Aiguebelette-le-Lac

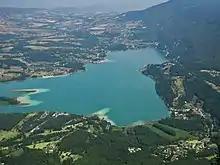
Panoramic view of Lake Aiguebelette. The village of Aiguebelette-le-Lac lies in the southeast corner of the picture.

The village of Aiguebelette-le-Lac lies near the southeastern shore of Lac d'Aiguebelette. There is a port and beach on the lake to the north of the town on the shore at Le Port.